Māris Kučinskis

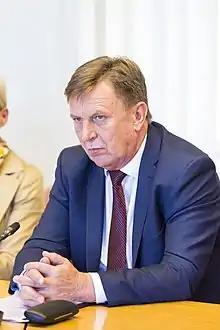
Kučinskis in 2016

Māris Kučinskis (born 28 November 1961) is a Latvian politician, who served as the prime minister of Latvia, from 2016 to 2019.